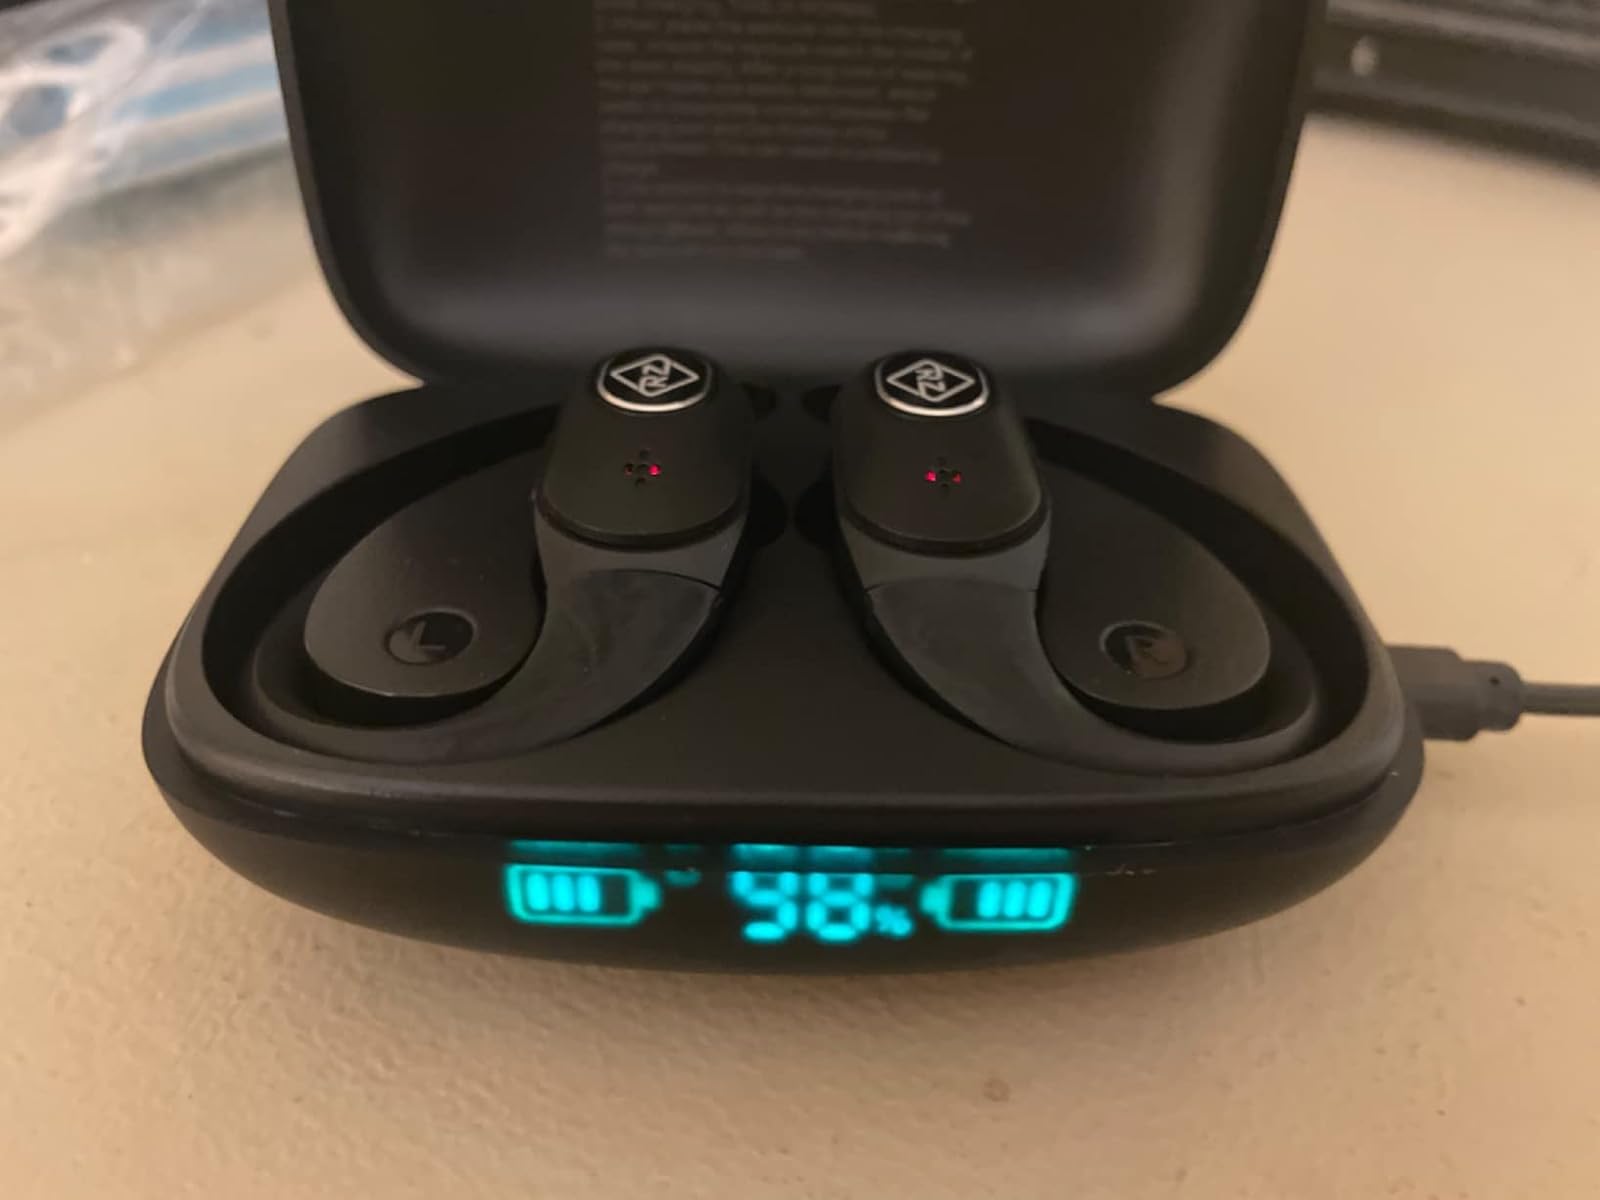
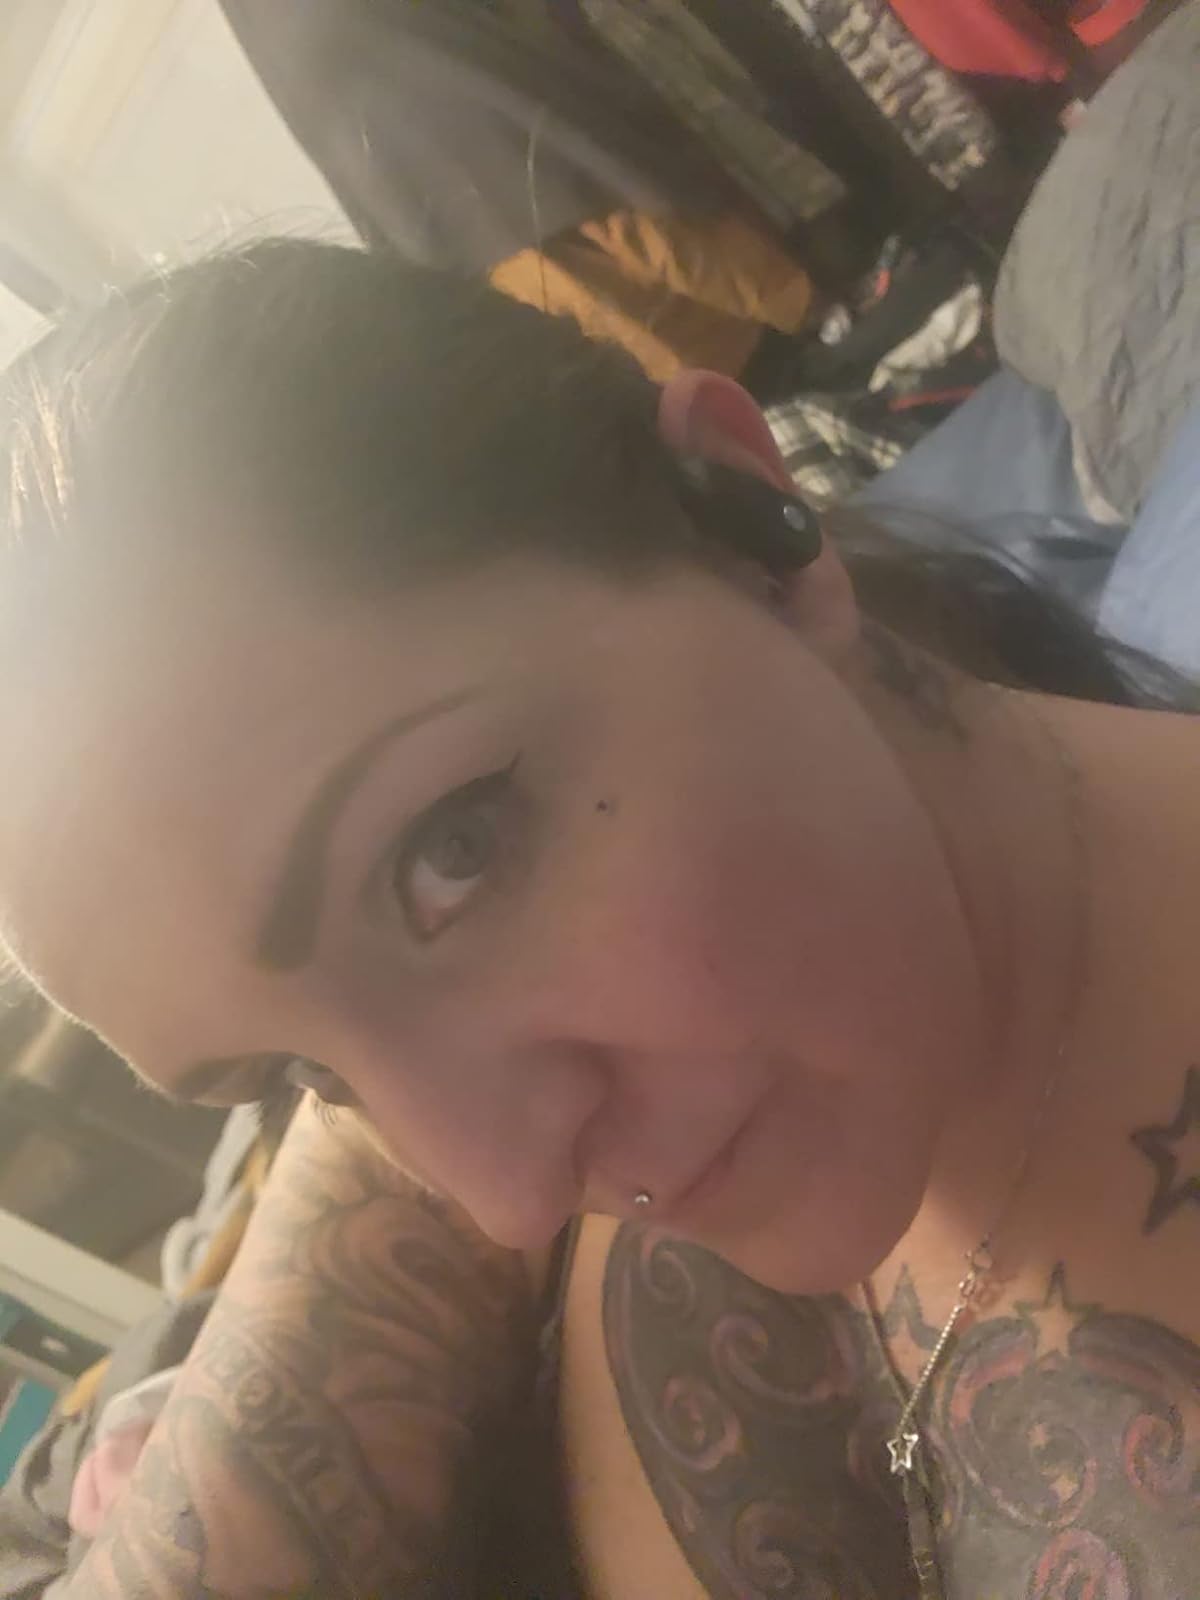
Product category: earbuds
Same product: no